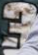
Number: 3